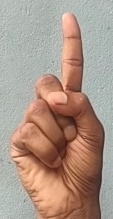
ASL sign: 1